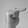
ASL letter: T